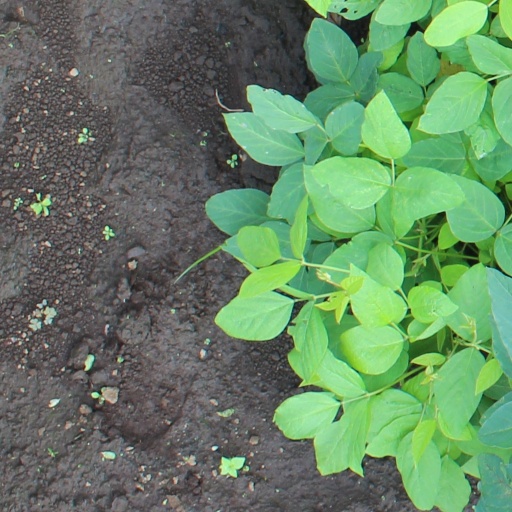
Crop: soybean